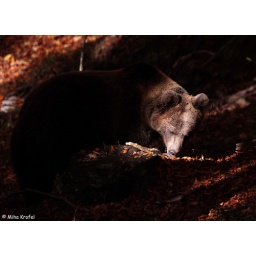
female European brown bear Ursus arctos feeding on beech nuts in Dinaric Mts. Slovenia